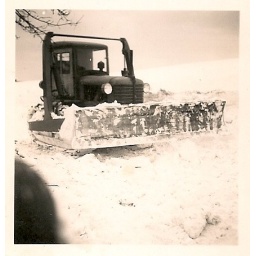
"Road up by water tower at Loretto"